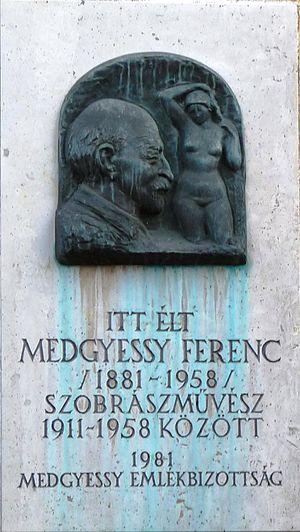
Plaque commémorative à M. Ferenc Medgyessy (1881–1958) sculpteur et professeur hongrois. Elle est apposée sur une maison-atelier de la colonie d'artistes de la rue Százados à Budapest, où il vécut et travailla entre 1911 et 1958. L’auteur du relief en bronze fut M. Iván Szabó. (8, rue Százados, Budapest, 8e arr.). Magyar: Medgyessy Ferenc (1881–1958) magyar szobrász, főiskolai tanár emléktáblája a Százados úti művésztelep egyik műteremlakásán, ahol 1911 és 1958 között élt és dolgozott. A bronz dombormű Szabó Iván szobrászművész alkotása. (Budapest, VIII. ker. Százados út 8.)